Yan Taru

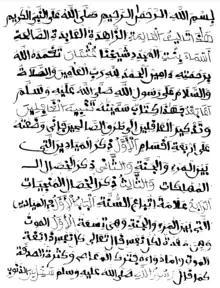
Excerpt from: Collected works of Nana Asma’u, daughter of Usman ‘dan Fodiyo (1793-1864).

Her classes grew larger as women from neighbouring villages regularly visited Sokoto to attend them. The movement was also known to educate young children. Nana Asma'u appointed Jajis who were learned women tasked with teaching women. She gave each a malfa which was a hat that served as a traditional symbol of office tied with a red turban. The malfa hats were made of fine silky grasses with a distinctive balloon shape as they are intended to be worn over turbans. They were usually worn by men. The late Waziri of Sokoto always wore one on formal occasions. The malfa is also one of the marks of the office used by the Lima of Gobir, the chief of women devotees of Mbori. Nana Asma'u intentionally used the malfa to devalue its uniqueness and change it from a symbol of the pagan religion of Bori to an emblem of Islam. She bestowed a red turban, or strip of red cloth, on each new Jaji. The turban was further proof of the wearer's authority granted by Nana Asma'u to each appointed Jaji.